Warwick (village), New York

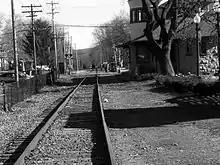
The former Warwick Lehigh and Hudson River Railway station

NY 94 and NY 17A intersect in the center of the village and connect Warwick to the villages of Florida and Greenwood Lake. County Routes 1A, 1B, and 13 lead into the village also. On the northern end of the village is St. Anthony Medical Center. With the termination of the passenger railroad, the only form of public transportation to New York City is NJ Transit buses, using either the 196 (express) or 197 (local) routes.